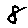
Label: 8